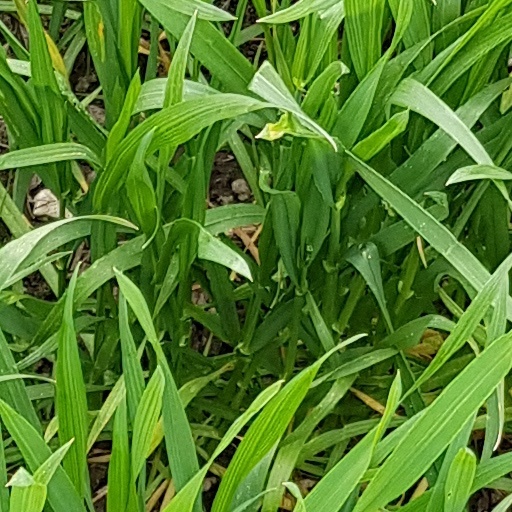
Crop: wheat